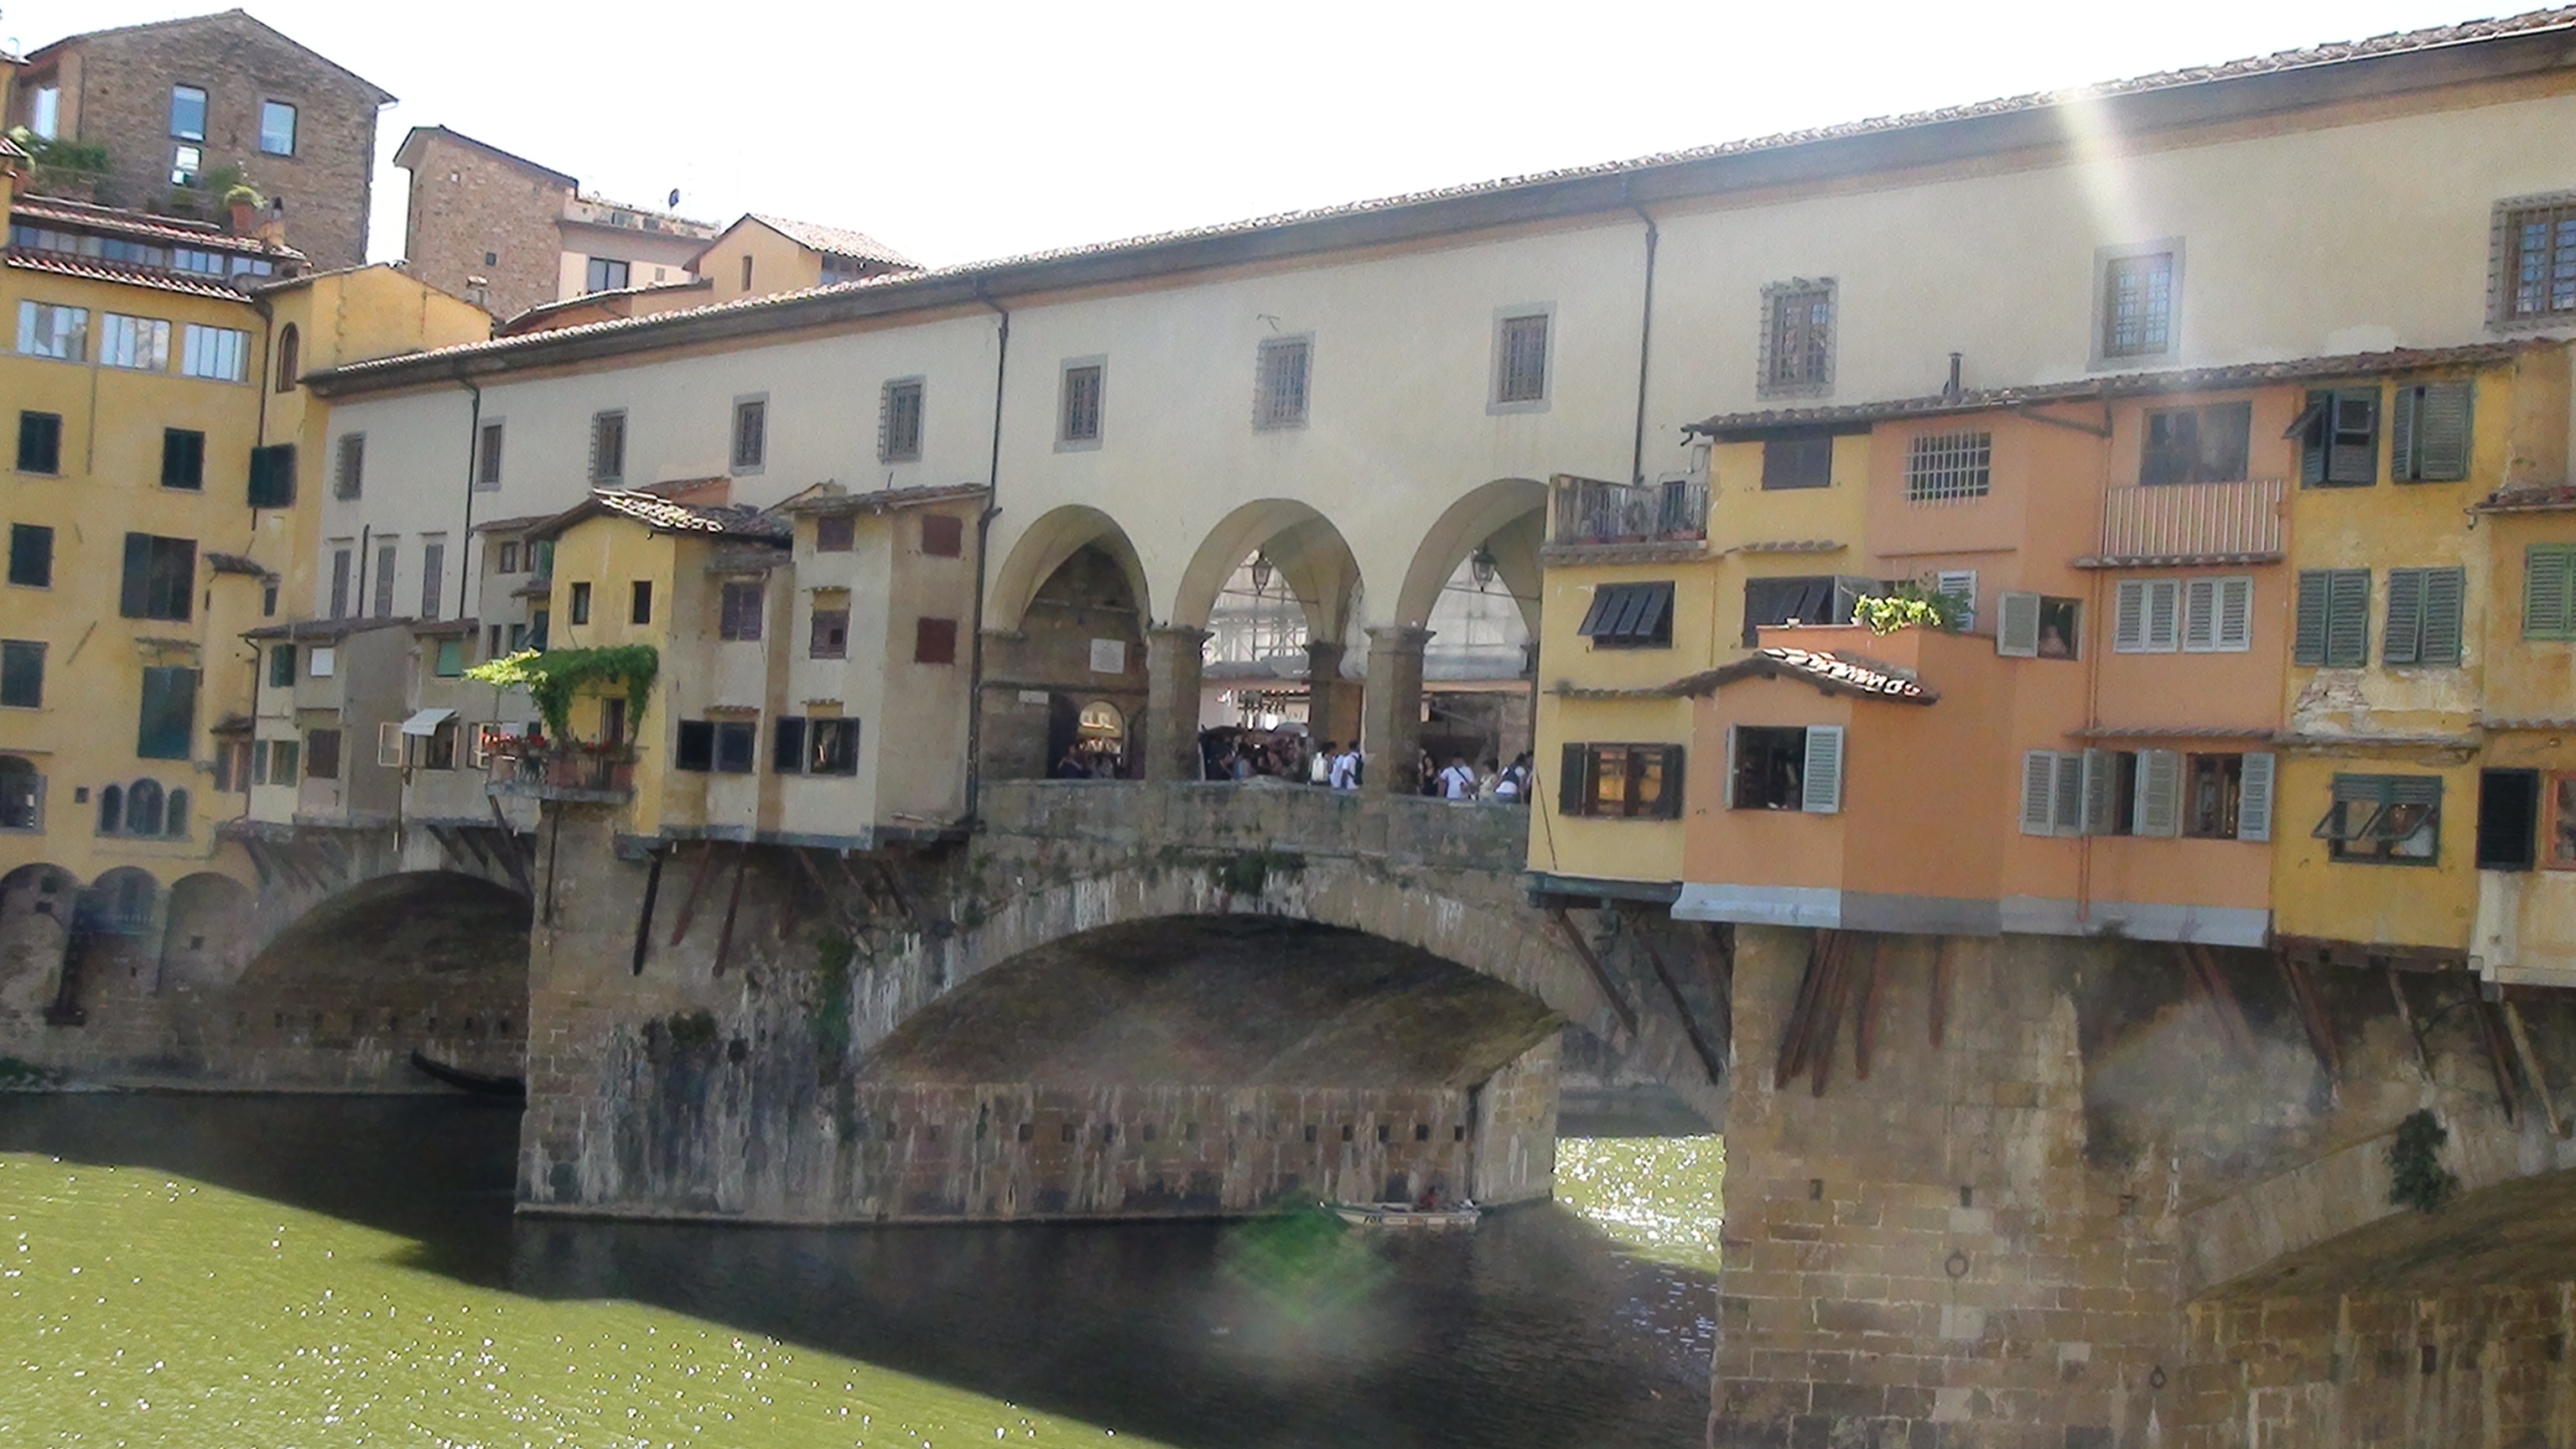
town, canal, property, waterway, estate, tours